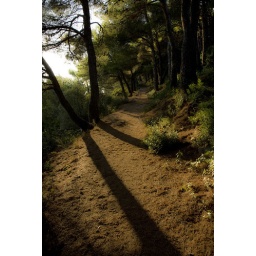
Long Tree shadows on a path in Cavtat, Croatia, at dusk with pine trees